Hawaiian honeycreeper

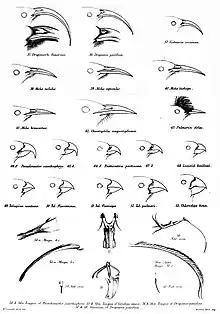
Beak and tongue shapes of Hawaiian honeycreepers and the Mohoidae

Hawaiian honeycreepers are a group of small birds endemic to Hawaii. They are members of the finch family Fringillidae, closely related to the rosefinches ("Carpodacus"), but many species have evolved features unlike those present in any other finch. Their great morphological diversity is the result of adaptive radiation in an insular environment. Many have been driven to extinction since the first humans arrived in Hawaii, with extinctions increasing over the last two centuries following European discovery of the islands, with habitat destruction and especially invasive species being the main causes.